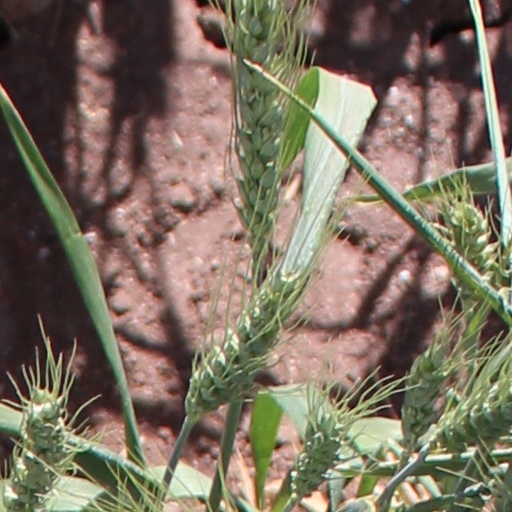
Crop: wheat